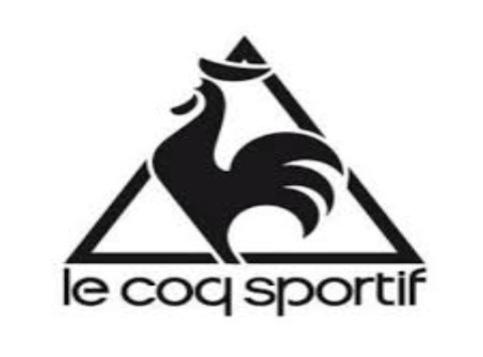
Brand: le coq
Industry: Sports